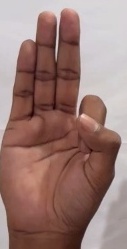
ASL sign: F